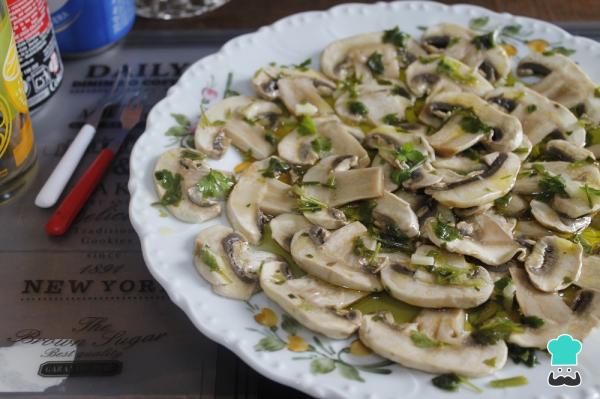
Como veis, hacer estos champiñones en vinagre es muy fácil, sin ningún tipo de cocción y quedan muy ricos. La receta, es de mi amiga bloguera Nuria, y de su fantástico blog El Cuaderno de Recetas, al que os invito a que visitéis.